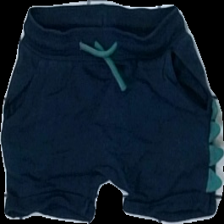
View: front
Type: Shorts
Category: Children
Brand: H&M
Colors: Blue, Green
Material: 100% cotton
Cut: Regular
Size: 80
Season: Summer
Damage location: bottom left
Damage 2 location: top left
Damage 3 location: bottom right
Price range: <50
Recommended usage: Export
Description: blå shorts, hårig i färgen